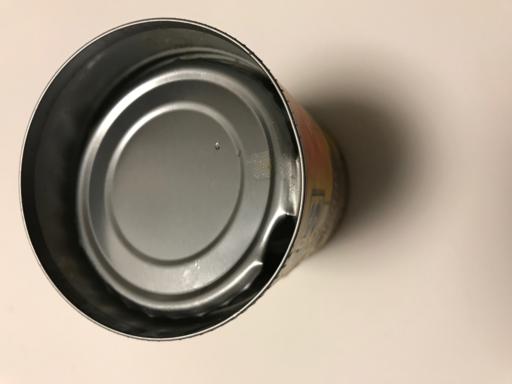
Label: metal